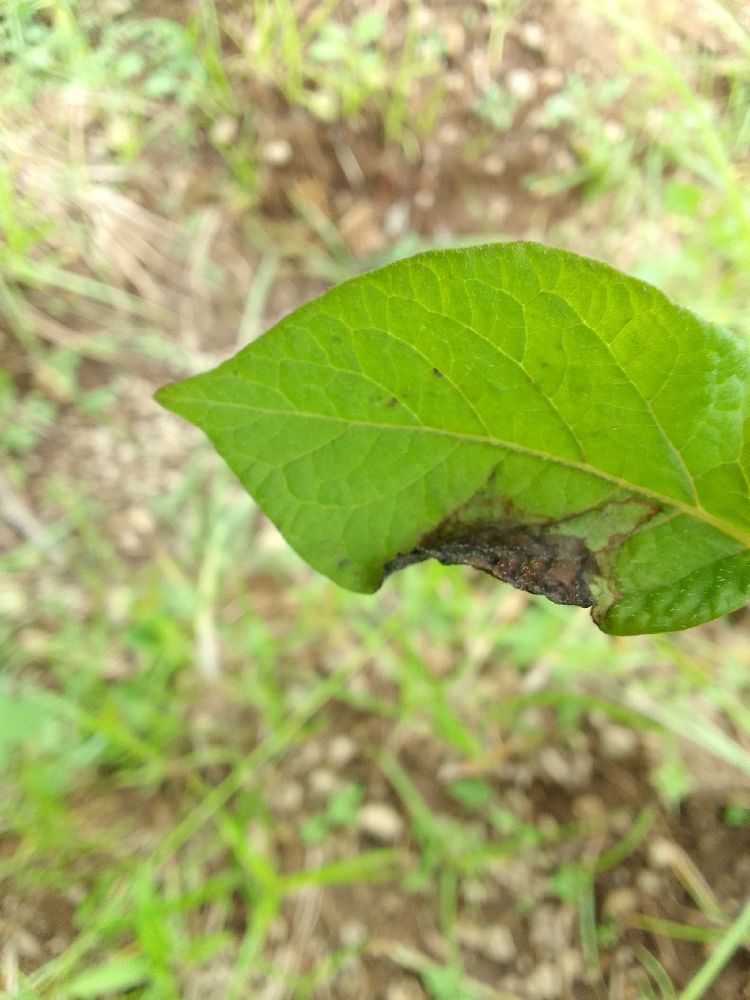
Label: Late blight